Northern mockingbird

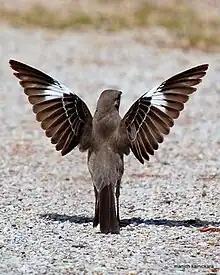
Displaying

The northern mockingbird is an omnivore. The birds' diet consists of arthropods (such as spiders, grasshoppers, wasps, bees, ants, beetles, butterflies, and caterpillars), earthworms, berries, fruits, seeds, and occasionally flowers, small crustaceans, and lizards ("Anolis" spp.). Mockingbirds can drink from puddles, river and lake edges, or dew and rain droplets that amass onto plants. Adult mockingbirds also have been seen drinking sap from the cuts on recently pruned trees. Its diet heavily consists of animal prey during the breeding season, but takes a drastic shift to fruits during the fall and winter. The drive for fruits amid winter has been noted for the geographic expansion of the mockingbird, and in particular, the fruit of "Rosa multiflora", a favorite of the birds, is a possible link. Mockingbirds also eat garden fruits such as tomatoes, apples, and berries (like blackberries, raspberries, other bramble fruits, holly berries, mulberries, and dogwood), as well as grapes and figs.